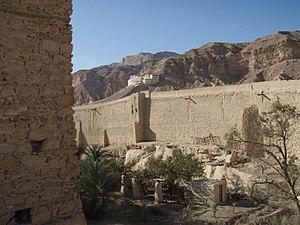
Monastère de Saint-Paul Italiano: Monastero di San Paolo Українська: Монастир святого Павла Фівейського
Le monastère de Saint-Paul est un des principaux monastères coptes orthodoxes d'Égypte. Il est situé dans le désert près de la mer Rouge. Il se trouve à environ 155 km au sud-est du Caire. Le monastère est aussi connu sous le nom de Monastère des tigres.